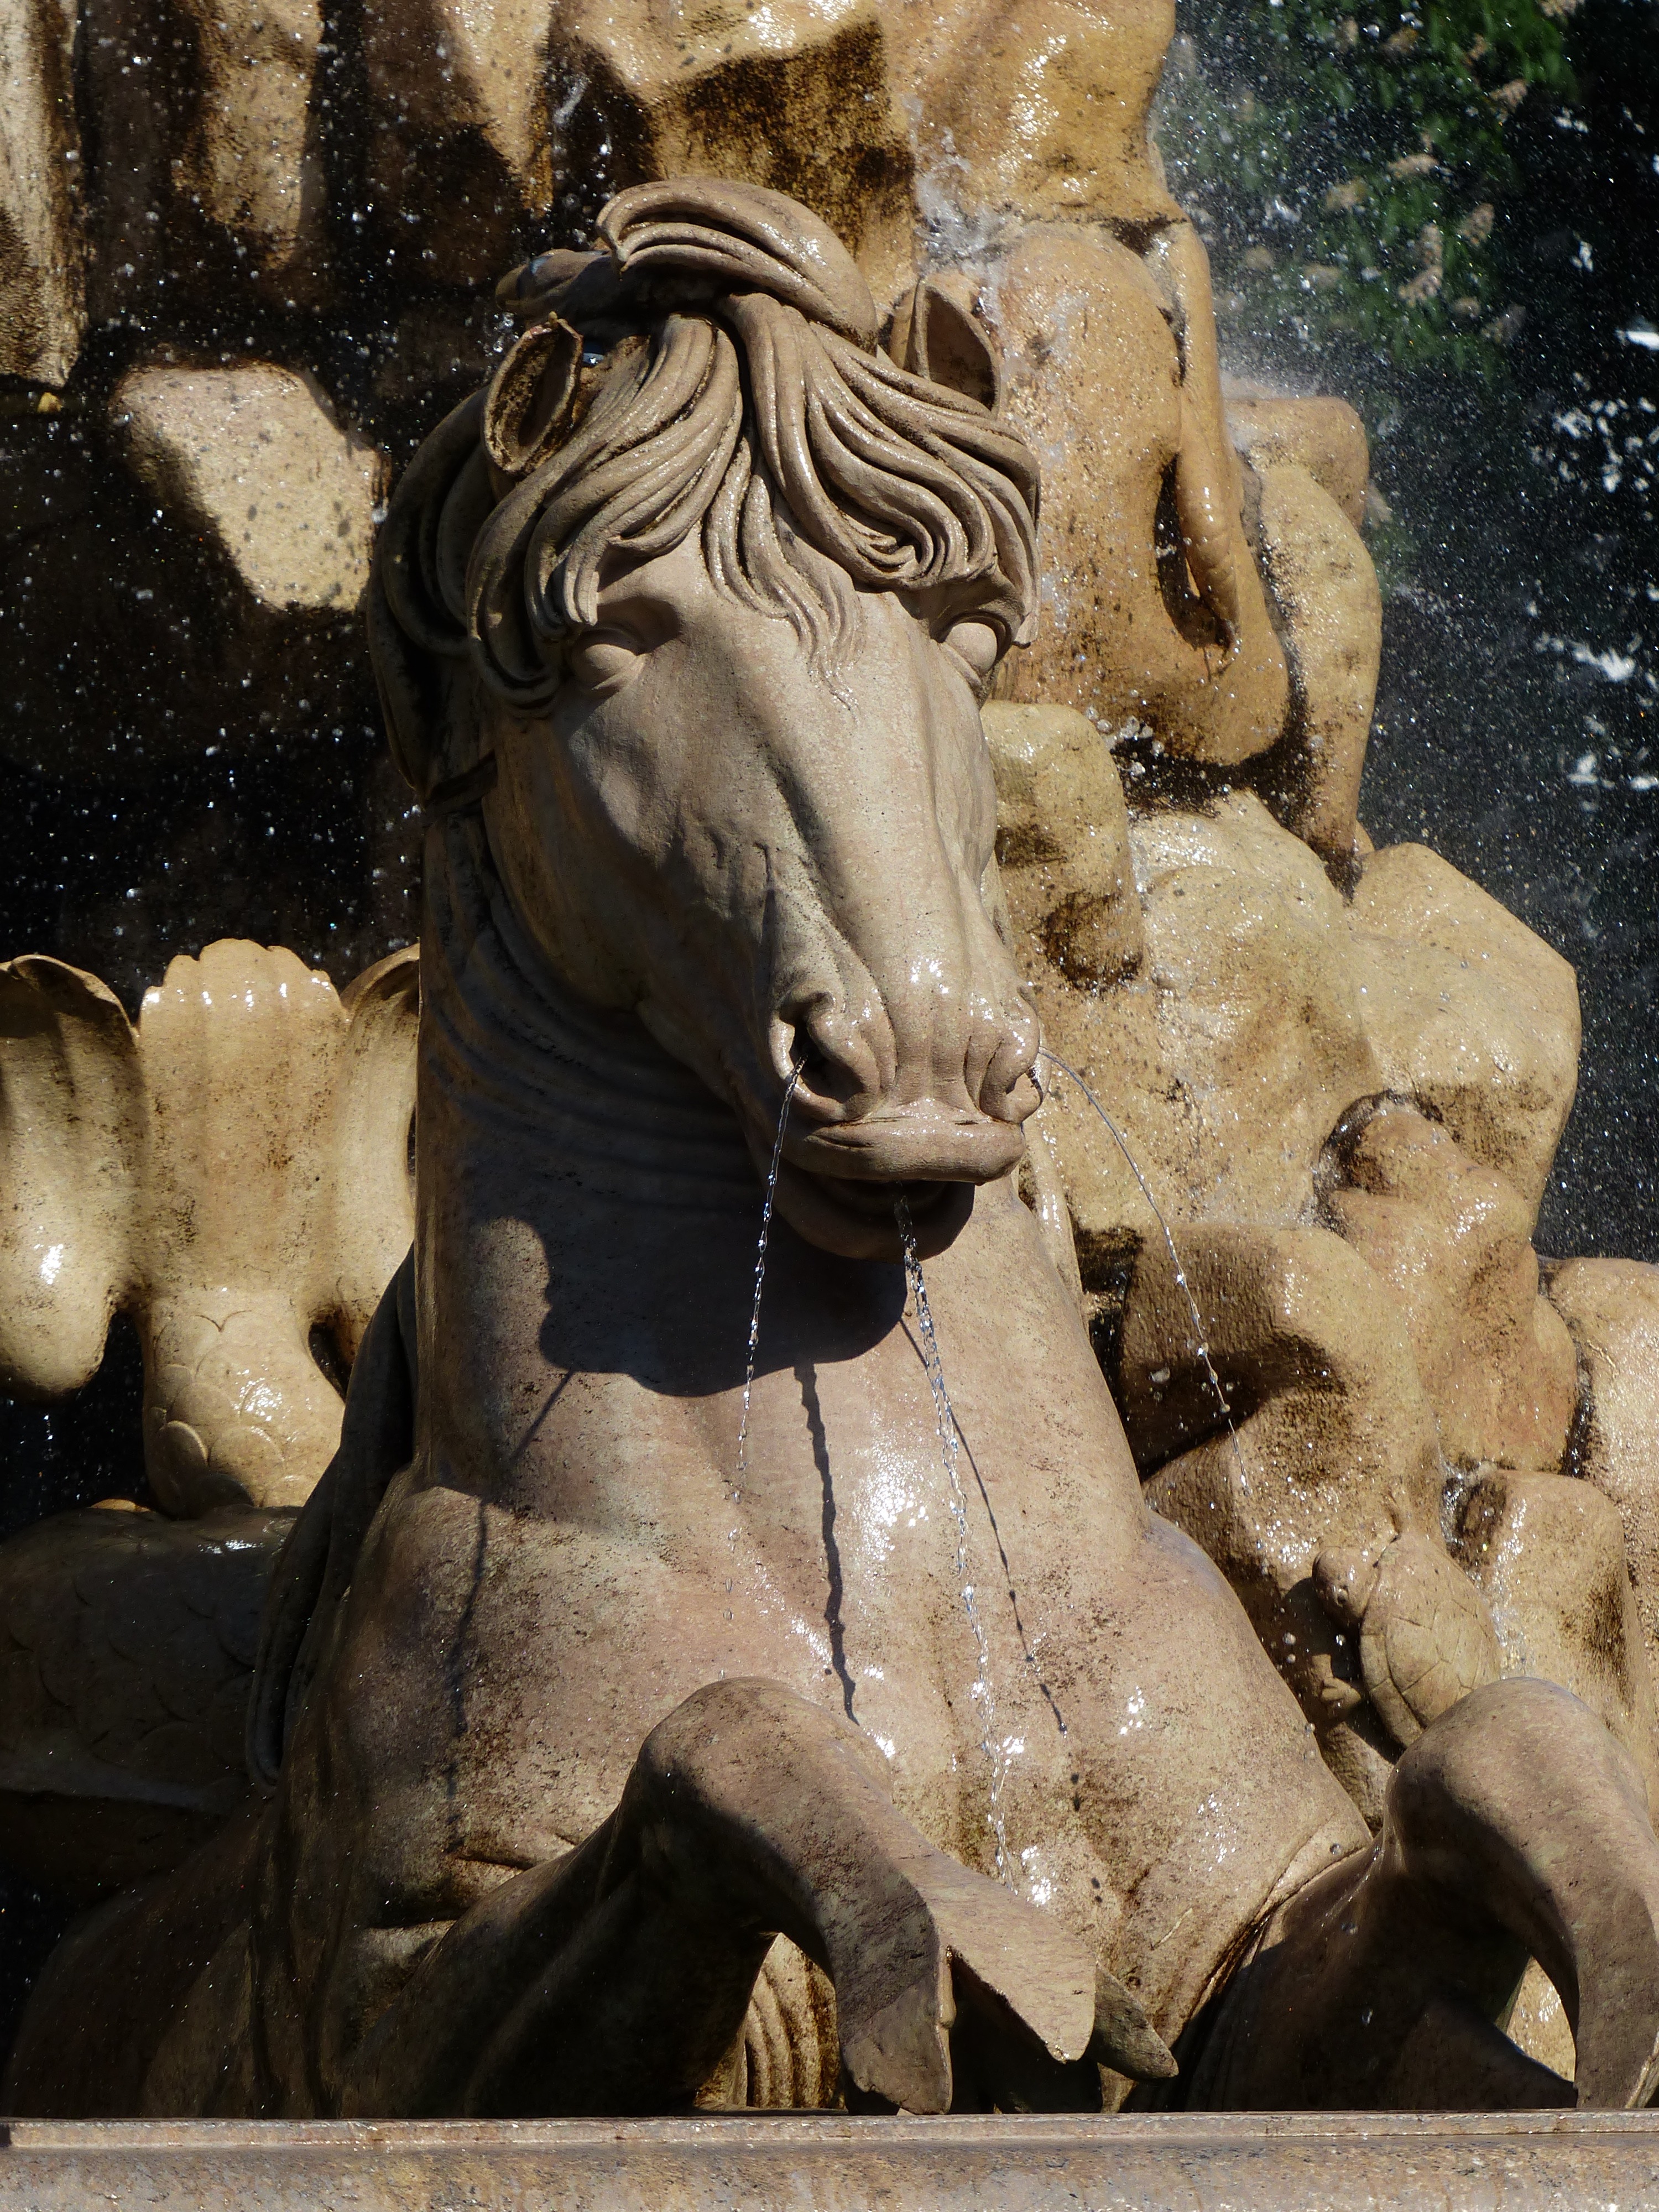
water, monument, bear, statue, horse, weight, austria, sculpture, art, last, figure, temple, fountain, carving, water feature, salzburg, nostrils, wells, mythology, stone figure, ross, water jet, ancient history, horse like mammal, residence fountain, residenzplatz, graf von thun und hohenstein, tommaso di garona running, meerross